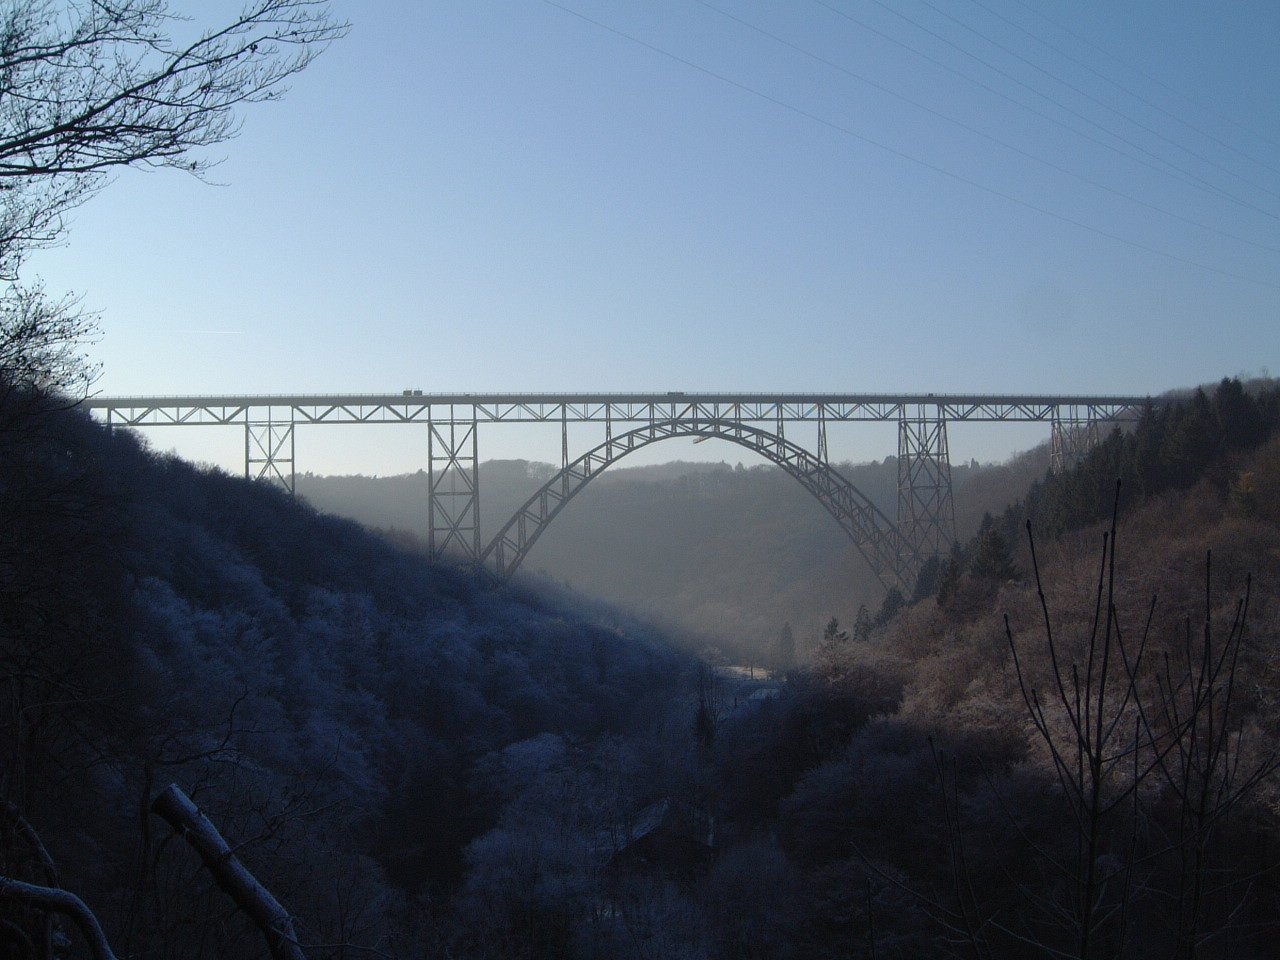
water, mountain, snow, winter, bridge, morning, river, ice, weather, reservoir, infrastructure, atmospheric phenomenon, nonbuilding structure